Nic Demski

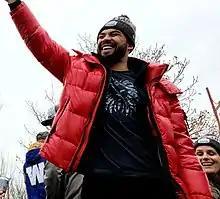
Demski at the 2019 Grey Cup parade.

Winnipeg signed Demski to a new two-year contract several hours into free agency in 2019, on February 12, 2019. In a week 4 game against Ottawa, during the 2019 CFL season, Matt Nichols connected with Demski on an 82-yard touchdown, which was the longest of Demski's career. Nichols and Demski hooked up for another catch-and-run touchdown in the next game, at home against the Argonauts, this time for 67 yards. Demski continue to play a critical role as a slotback receiver for the Blue Bombers. He helped the team upset the Hamilton Tiger-Cats as Winnipeg won the 107th Grey Cup 33-12, ending a 29-year championship drought. Demski was one of a few Winnipeg born players on the team and after the win he said, "It's crazy, it's nuts. Just to be on a championship (team) wearing blue. We're able to bring this Cup back home after the drought they had. It feels great. I don’t have any words for it. I'm proud of this team and I'm proud of this organization. I just can't wait to get home to Winnipeg and celebrate with our fans."